Frank Junge

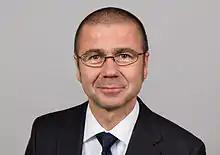
Frank Junge in 2014

Frank Junge (born 5 May 1967) is a German politician of the Social Democratic Party (SPD) who has been serving as a member of the Bundestag from the state of Mecklenburg-Vorpommern since 2013.